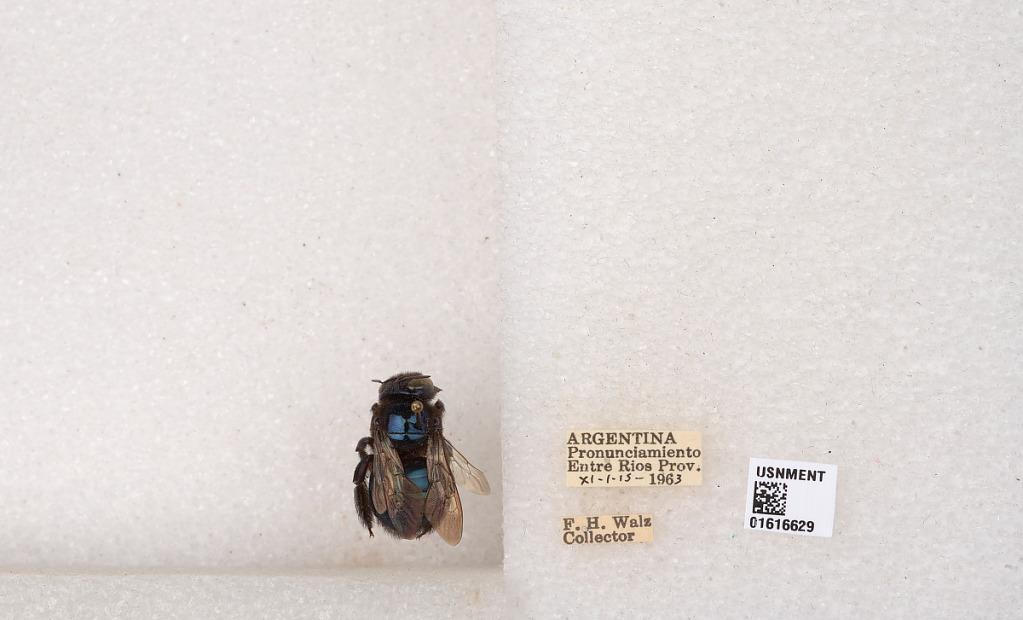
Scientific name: Xylocopa (Schonnherria) splendidula Lepeletier
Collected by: F. Walz
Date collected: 1963-11-1
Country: Argentina
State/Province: Entre Rios
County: Uruguay
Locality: Pronunciamiento